Bukidnon

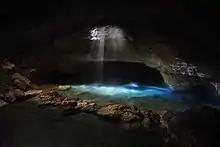
The Blue Water Cave in Quezon

Bukidnon is home to the largest concentration of watersheds in Mindanao. It is endowed with six major river systems, namely: Pulangi, Tagoloan, Cagayan, Manupali, Muleta, and Bobonawan rivers. These rivers and their tributaries carved the landscape of the province, creating numerous canyons into the plateau.